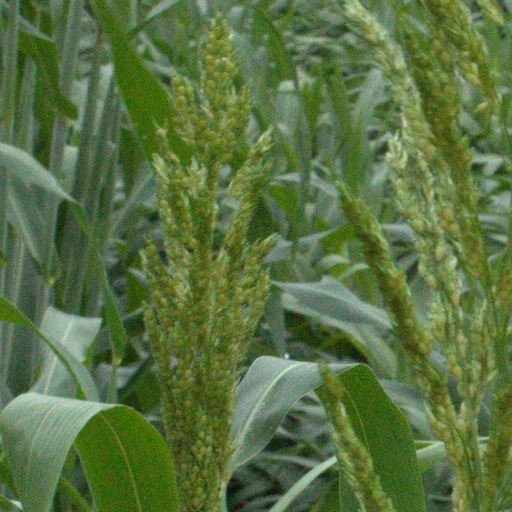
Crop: sorghum